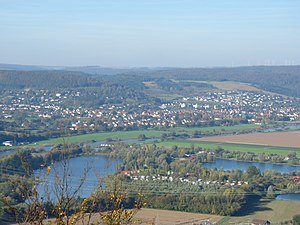
Weserbergland / Geografi
Weserbergland, udsigt fra Beverungen mod nord
Weserbergland er et op til 527.8 meter højt Mittelgebirgeområde på begge sider af floden Weser mellem Hannoversch Münden og Porta Westfalica og en del af Niedersächsischen Berglands i Niedersachsen, Hessen og Nordrhein-Westfalen i Tyskland.